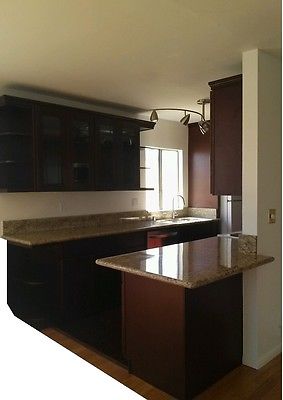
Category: cabinet